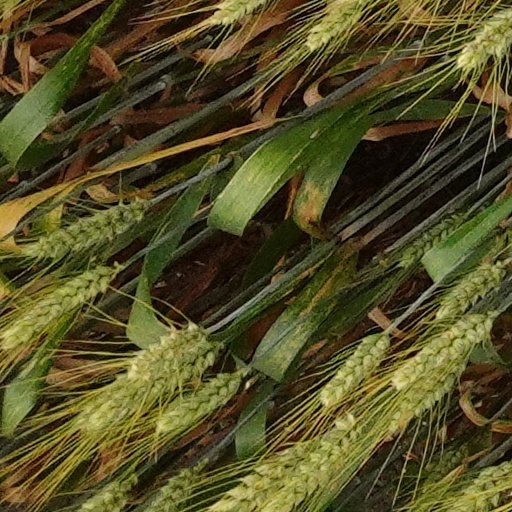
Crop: wheat